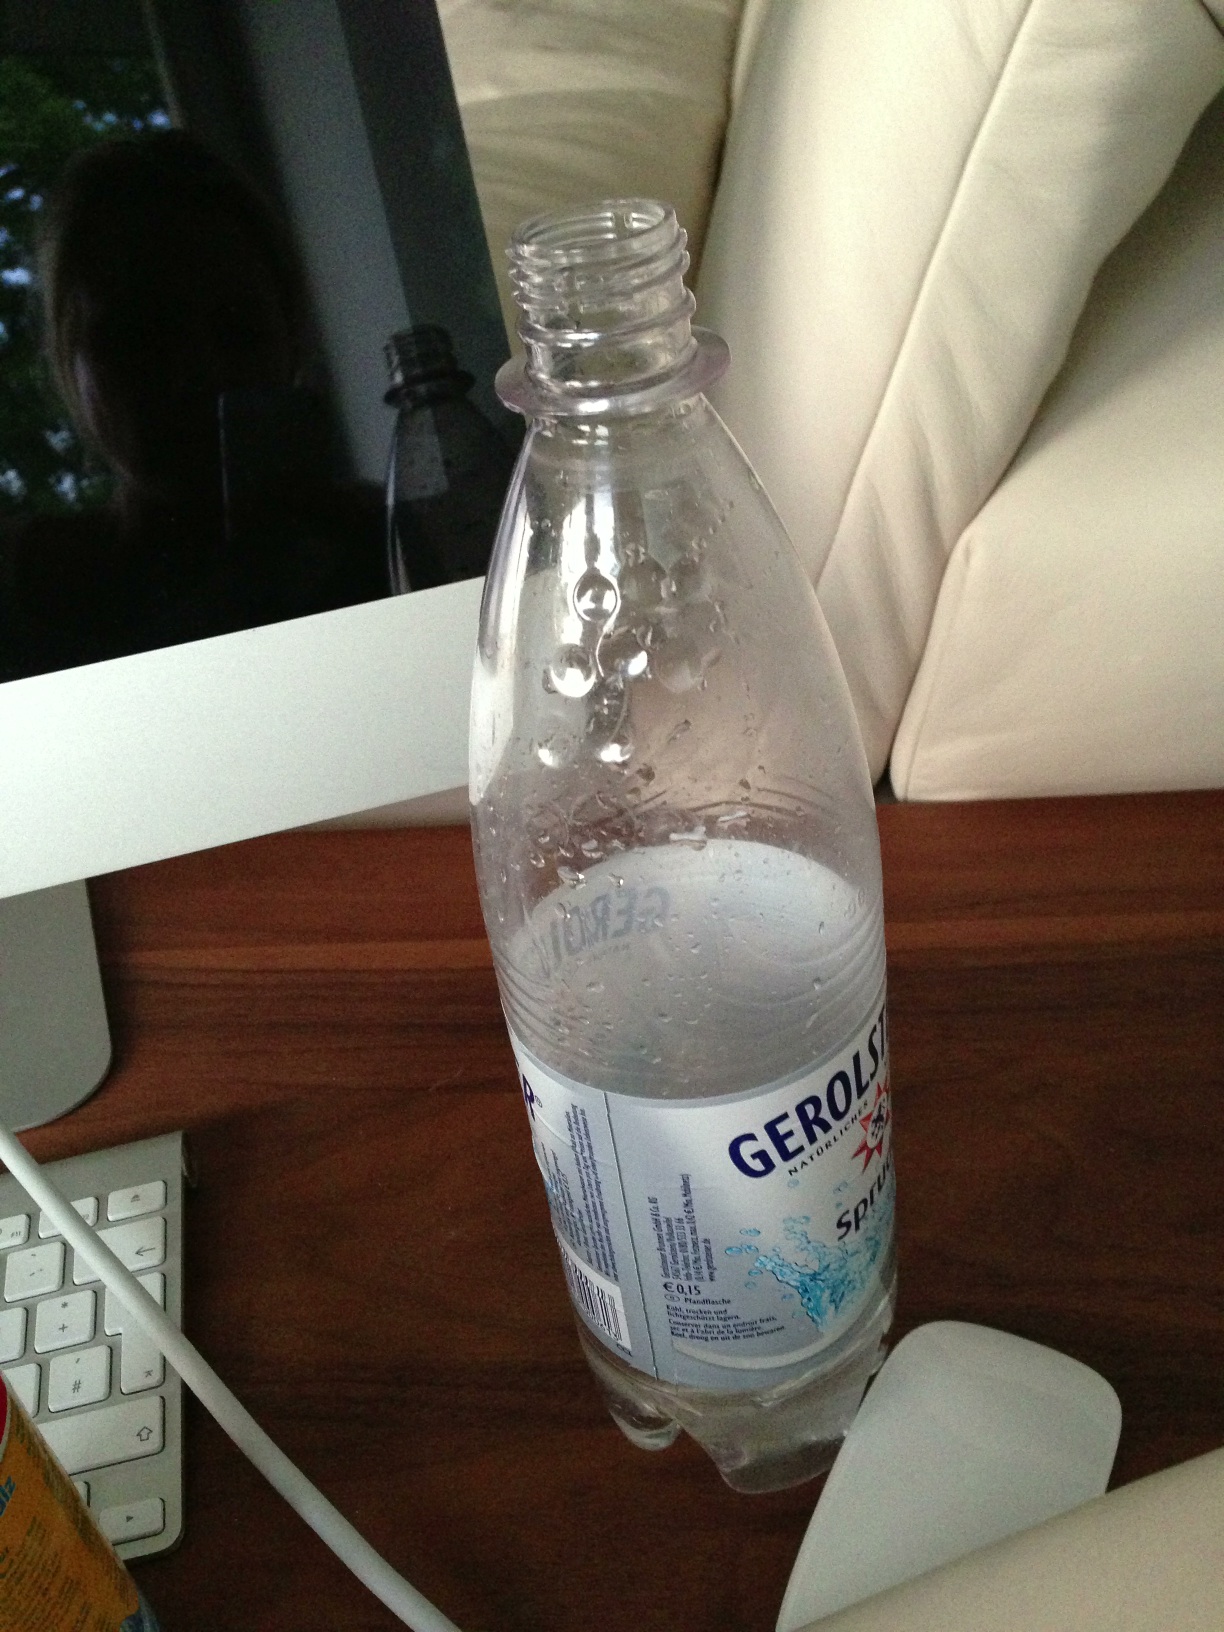Question: Is the bottle open?
Answer: yes